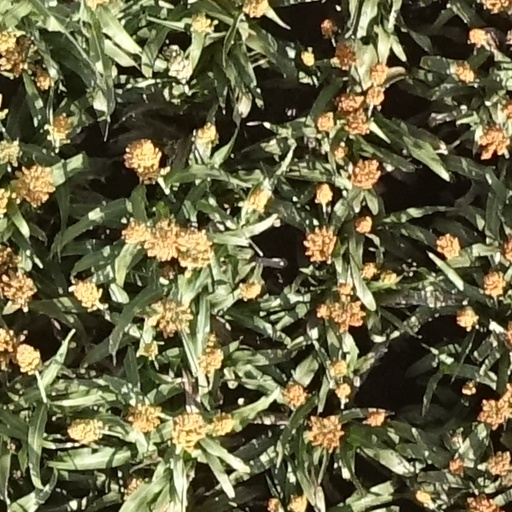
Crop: sorghum